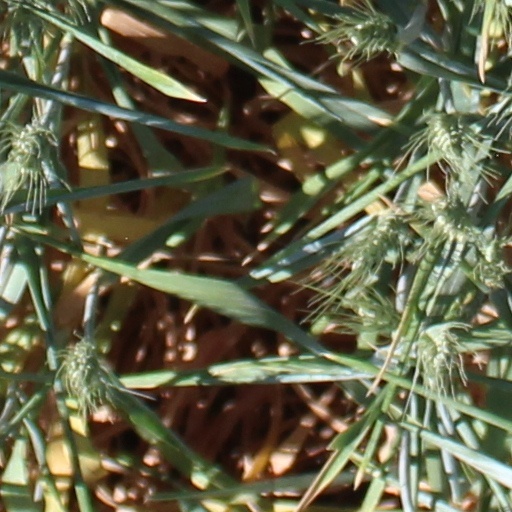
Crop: wheat